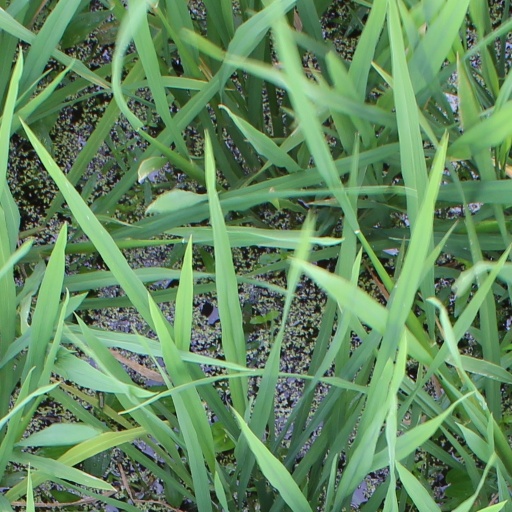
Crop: rice